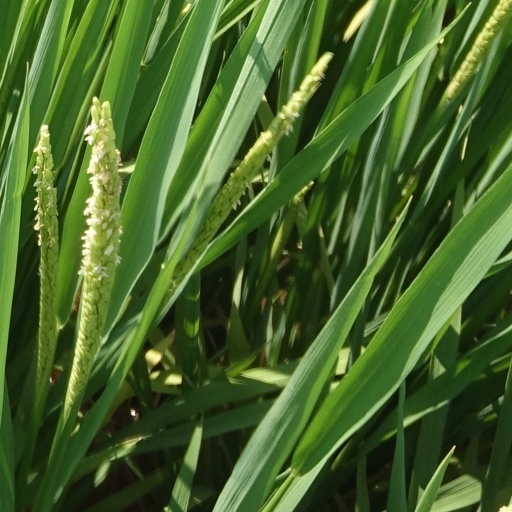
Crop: rice